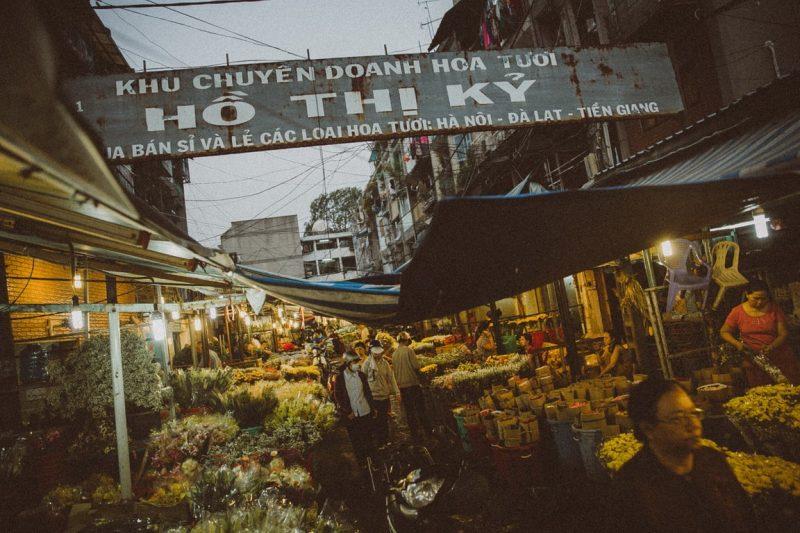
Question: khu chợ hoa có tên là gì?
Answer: khu chợ hoa có tên là hồ thị kỷ